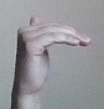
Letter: khaa